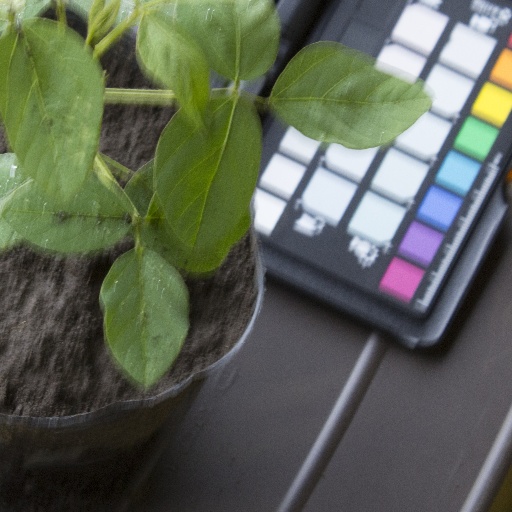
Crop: soybean